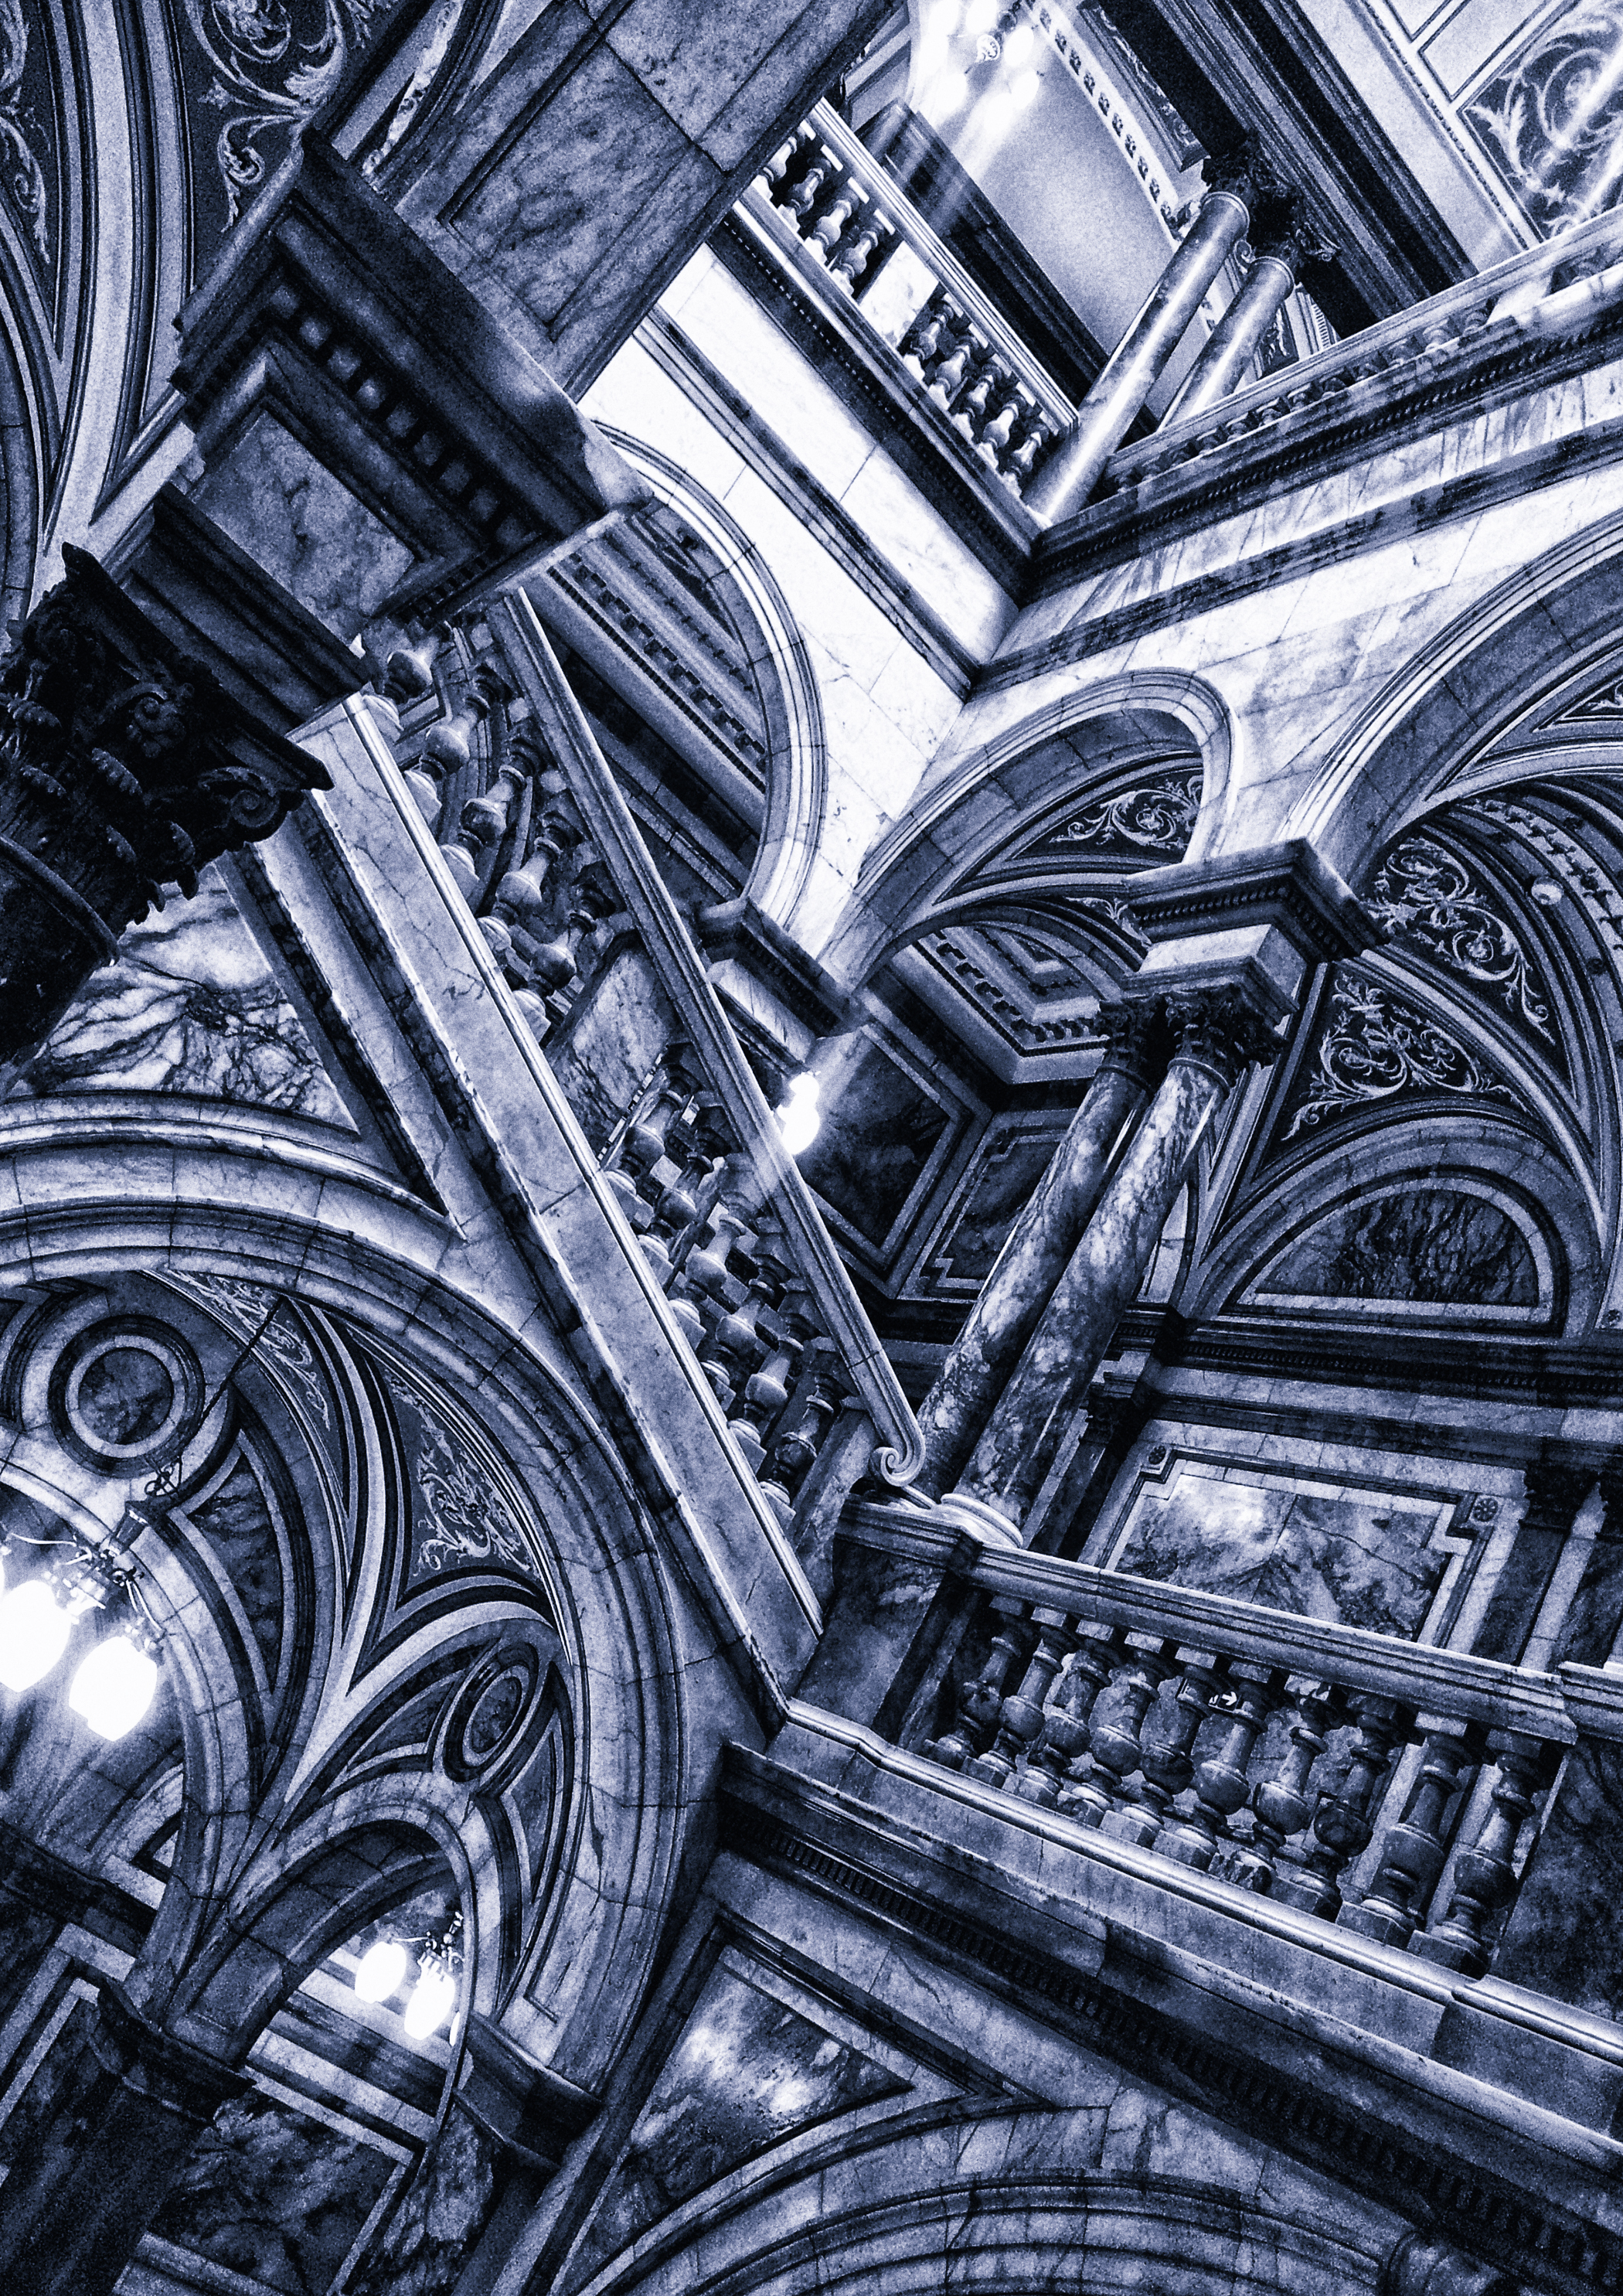
black and white, architecture, pattern, line, monochrome, art, sketch, drawing, symmetry, scotland, harrypotter, glasgow, georgesquare, glasgowcitychambers, monochrome photography